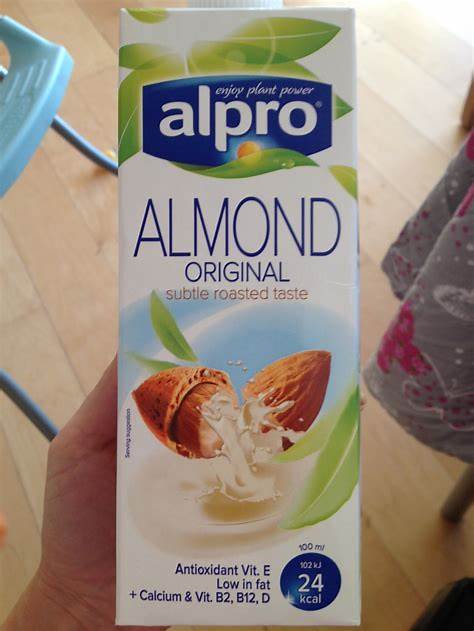
Waste category: cardboard